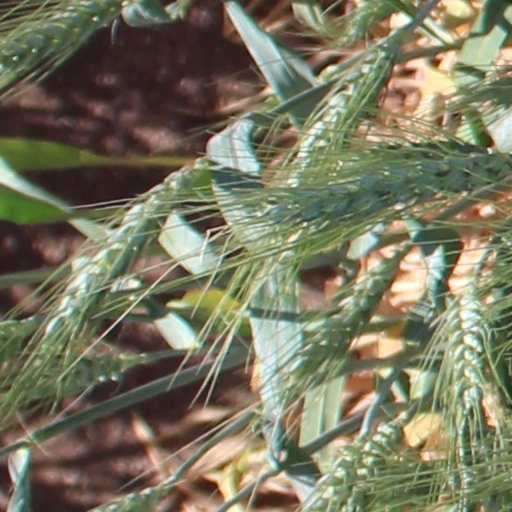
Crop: wheat